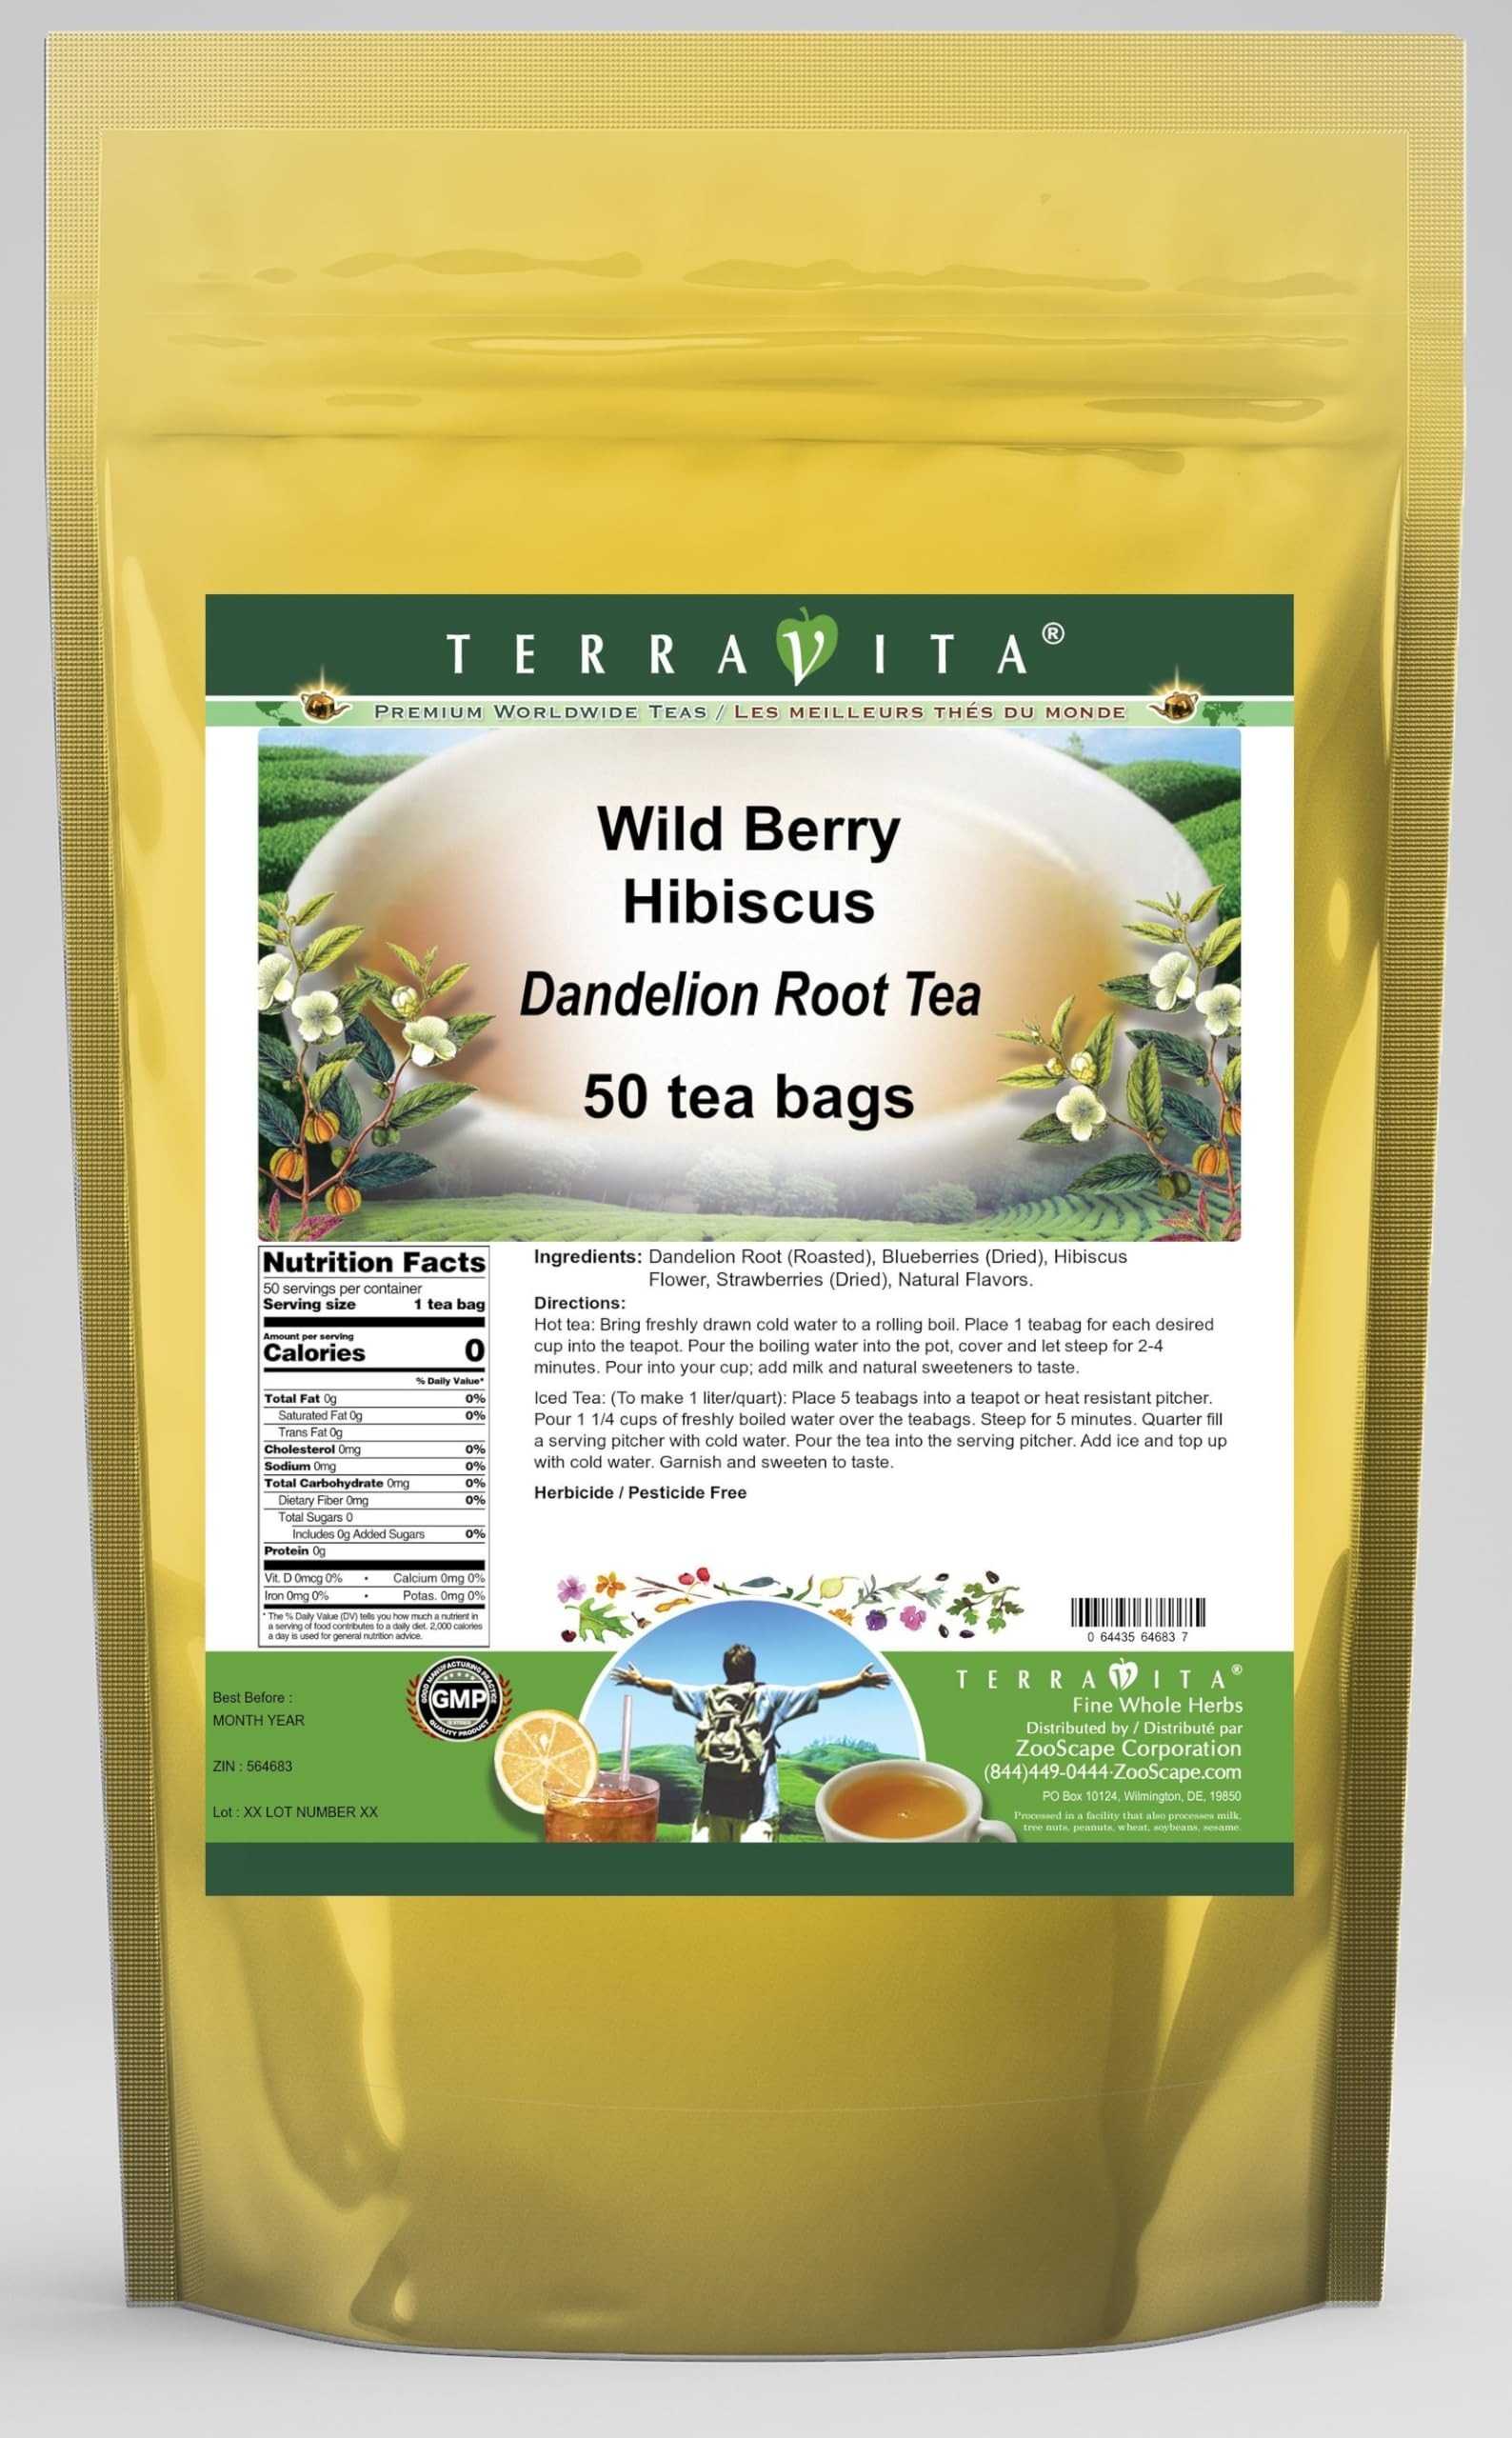
Item Name: Wild Berry Hibiscus Dandelion Root Tea (50 tea bags, ZIN: 564683) - 3 Pack
Bullet Point 1: Our Wild Berry Hibiscus Dandelion Root tea is a delicious naturally flavored Dandelion Root coffee substitute with Blueberries, Hibiscus Flower and Strawberries that you will enjoy relaxing with anytime! The natural and caffeine-free Wild Berry Hibiscus taste is delicious! - Ingredients: Dandelion Root, Blueberries, Hibiscus Flower, Strawberries and Natural Wild Berry Hibiscus Flavor.
Bullet Point 2: No fillers.
Bullet Point 3: Manufacturer: TerraVita
Bullet Point 4: Size: 50 tea bags
Bullet Point 5: Dandelion Root Tea Bags - Packed in a convenient upright pouch!
Product Description: Our Wild Berry Hibiscus Dandelion Root tea is a delicious naturally flavored Dandelion Root coffee substitute with Blueberries, Hibiscus Flower and Strawberries that you will enjoy relaxing with anytime! The natural and caffeine-free Wild Berry Hibiscus taste is delicious! - Ingredients: Dandelion Root, Blueberries, Hibiscus Flower, Strawberries and Natural Wild Berry Hibiscus Flavor. - Hot tea brewing method: Bring freshly drawn cold water to a rolling boil. Place 1 teabag for each desired cup into the teapot. Pour the boiling water into the pot, cover and let steep for 2-4 minutes. Pour into your cup; add milk and natural sweeteners to taste. - Iced tea brewing method: (To make 1 liter/quart): Place 5 teabags into a teapot or heat resistant pitcher. Pour 1 1/4 cups of freshly boiled water over the teabags. Steep for 5 minutes. Quarter fill a serving pitcher with cold water. Pour the tea into the serving pitcher. Add ice and top up with cold water. Garnish and sweeten to taste. - TerraVita is an exclusive line of premium-quality, natural source products that use only the finest, purest and most potent ingredients found around the world. TerraVita is hallmarked by the highest possible standards of purity, potency, stability and freshness. All of our products are prepared with the highest elements of quality control, from raw materials through the entire manufacturing process, up to and including the moment that the bottles or bags are sealed for freshness and shipped out to you. Our highest possible standards are certified by independent laboratories and backed by our personal guarantee. - TerraVita exists to meet and ensure your family's health and wellness without the harmful effects of chemicals and health products. We strive to make all of our products affordable an
Value: 150.0
Unit: Count

Price: 78.86